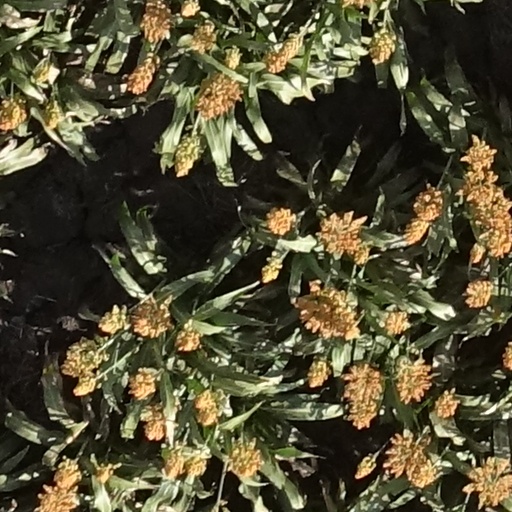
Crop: sorghum